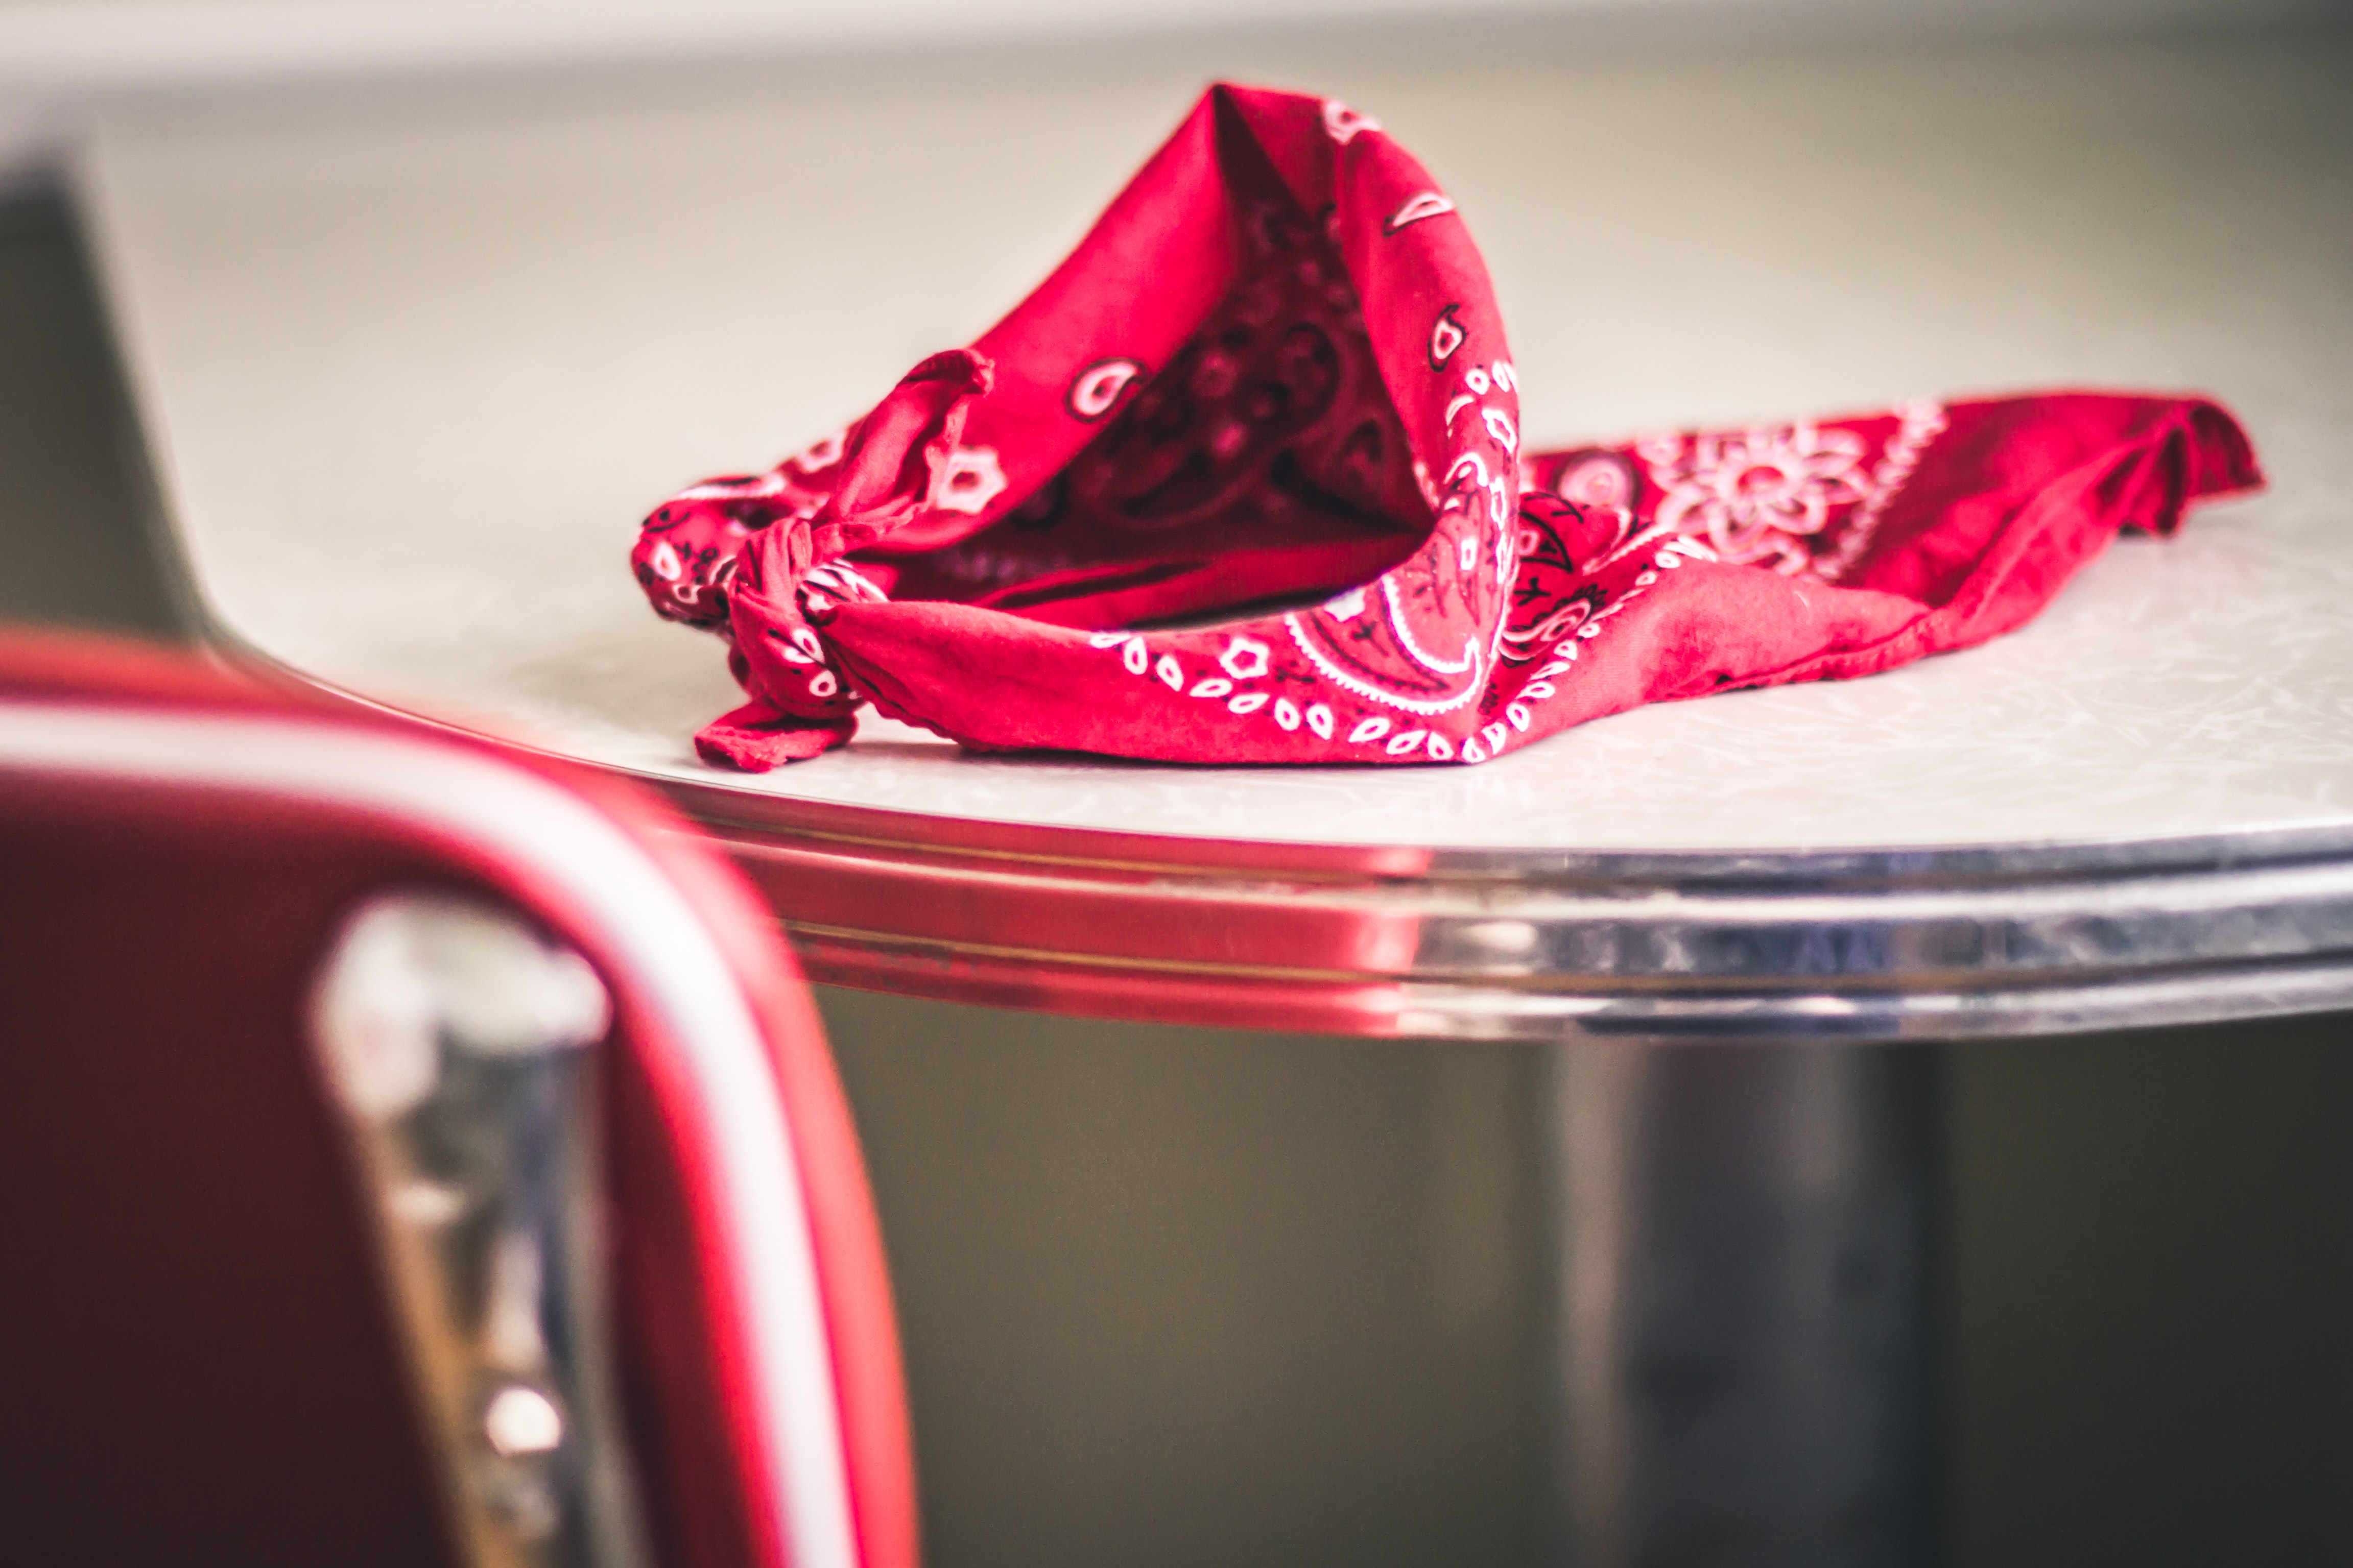
pink, red, magenta, ribbon, fashion accessory, Material property, textile, satin, carmine